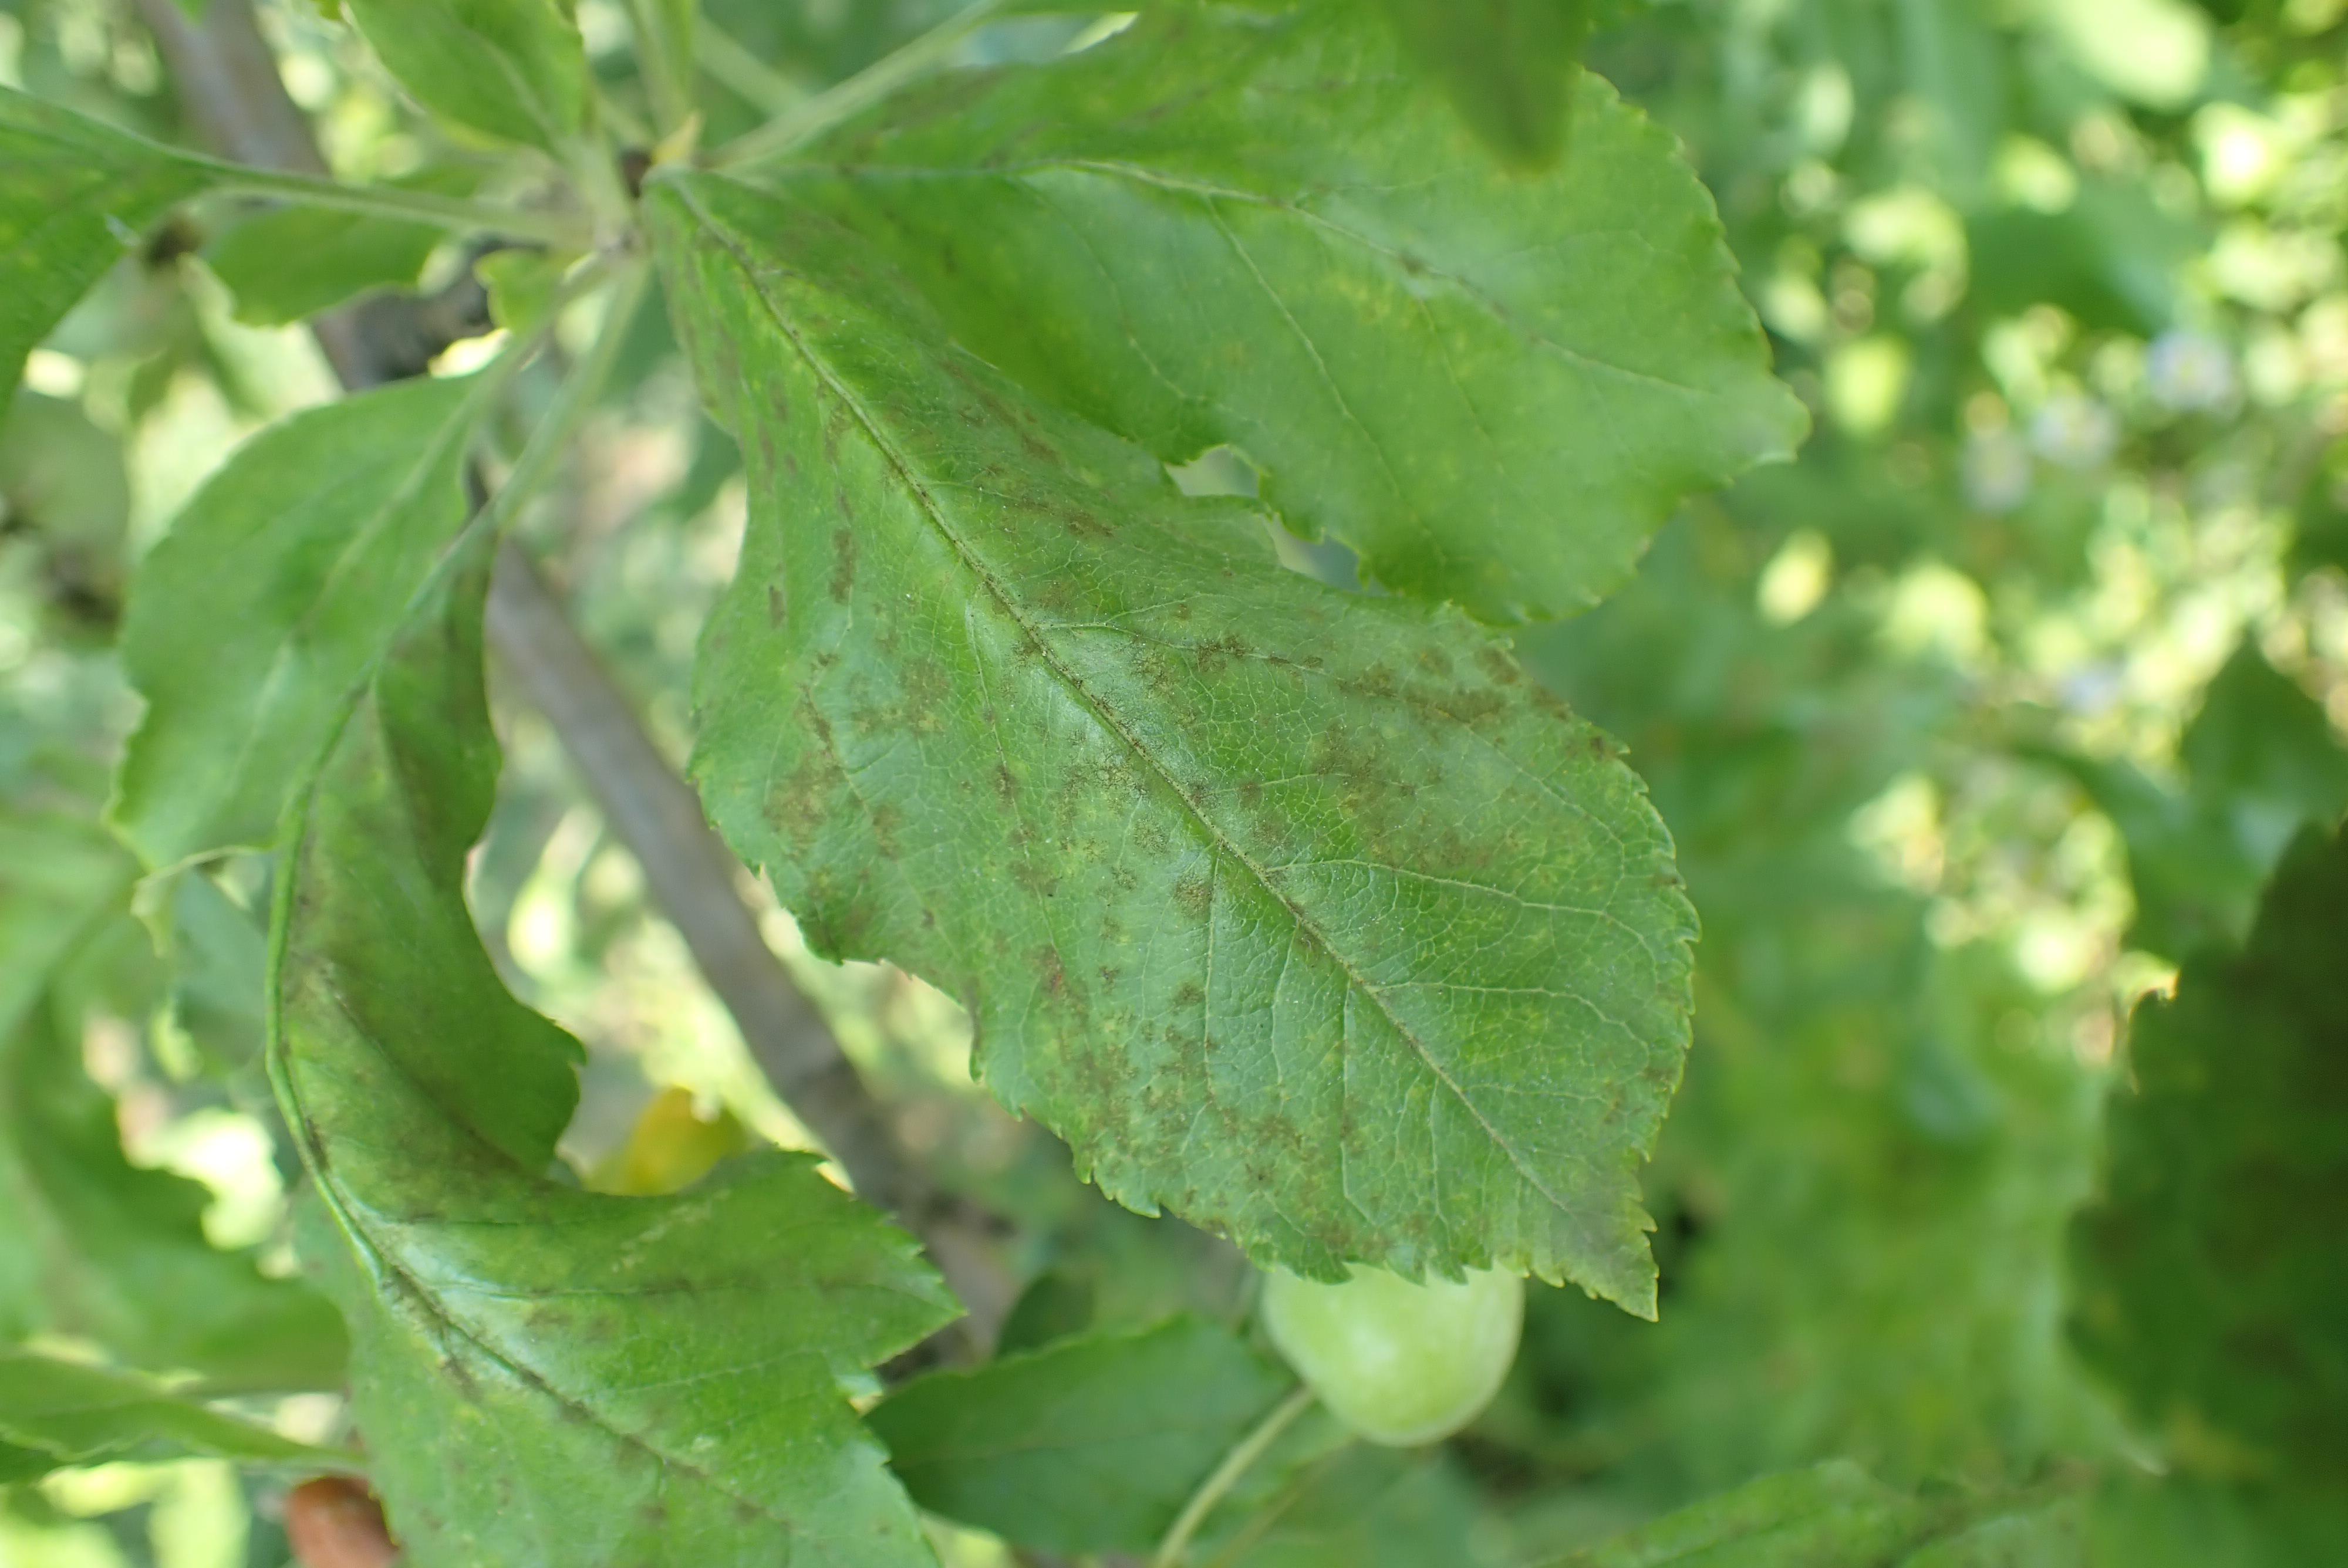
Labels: scab